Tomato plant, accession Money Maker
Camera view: bottom (45 deg); turntable rotation: 150 degrees
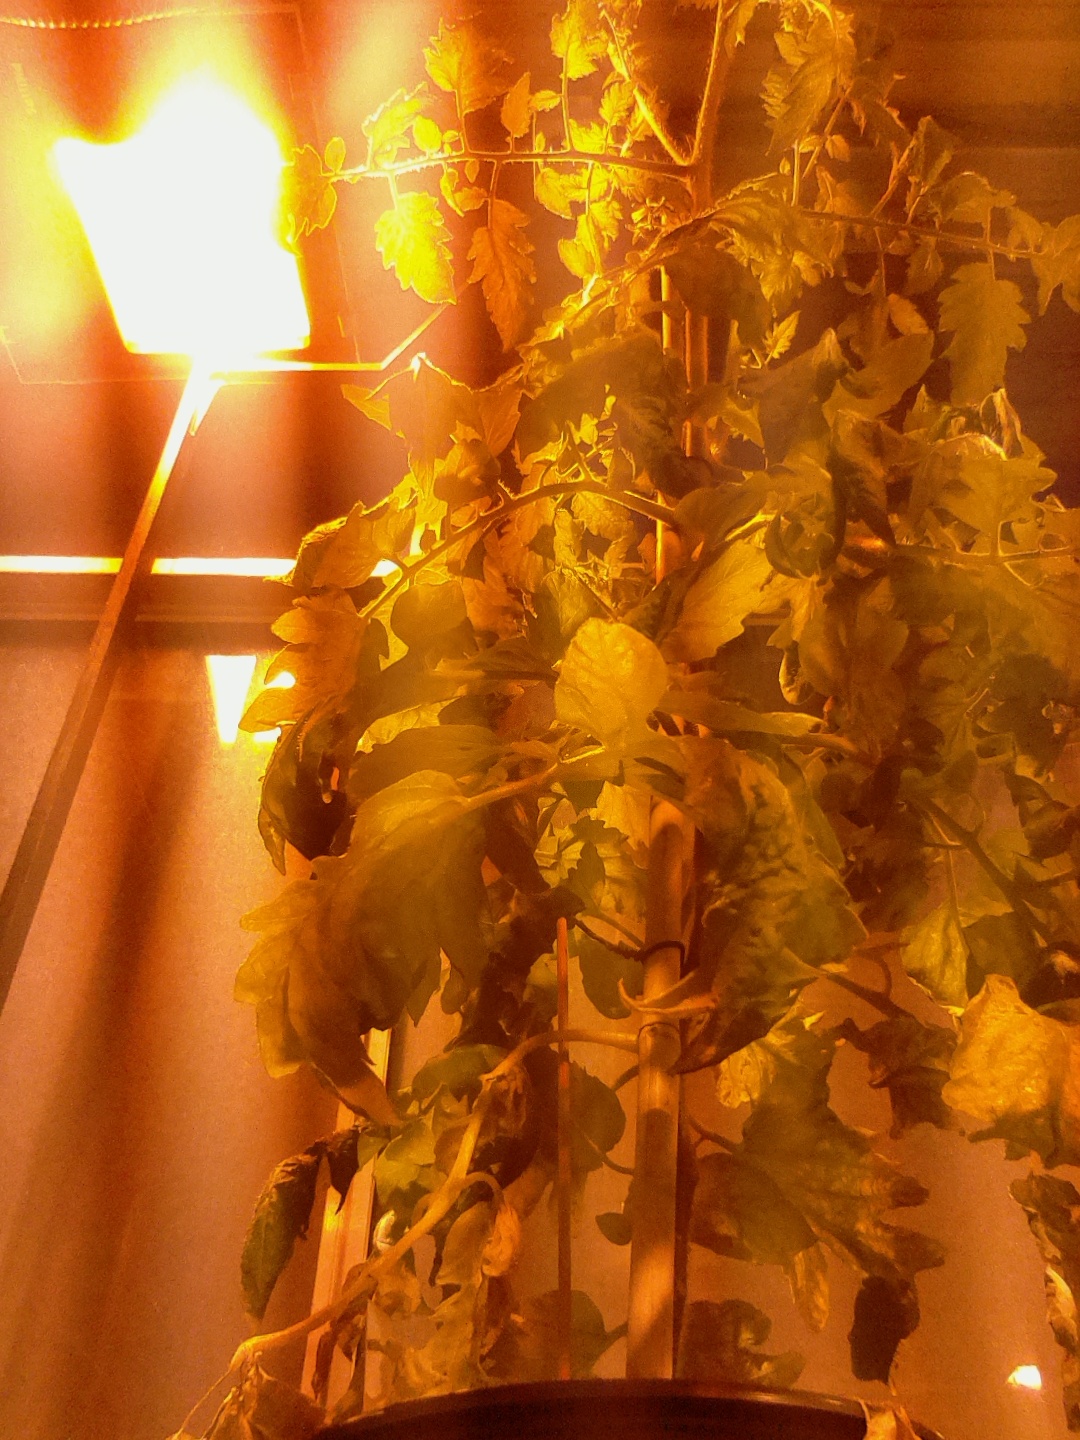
BBCH growth stage 73: 30%-40% of final fruit size